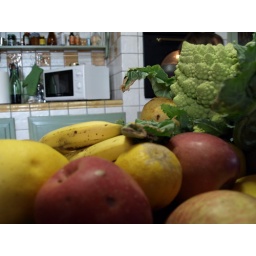
A fruit basket in my kitchen